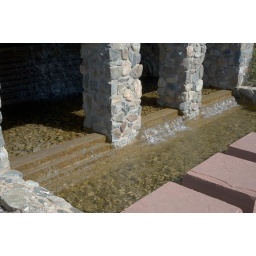
Shumei Institute, after going up the first flight of stairs, you cross the water over these stepping stones.